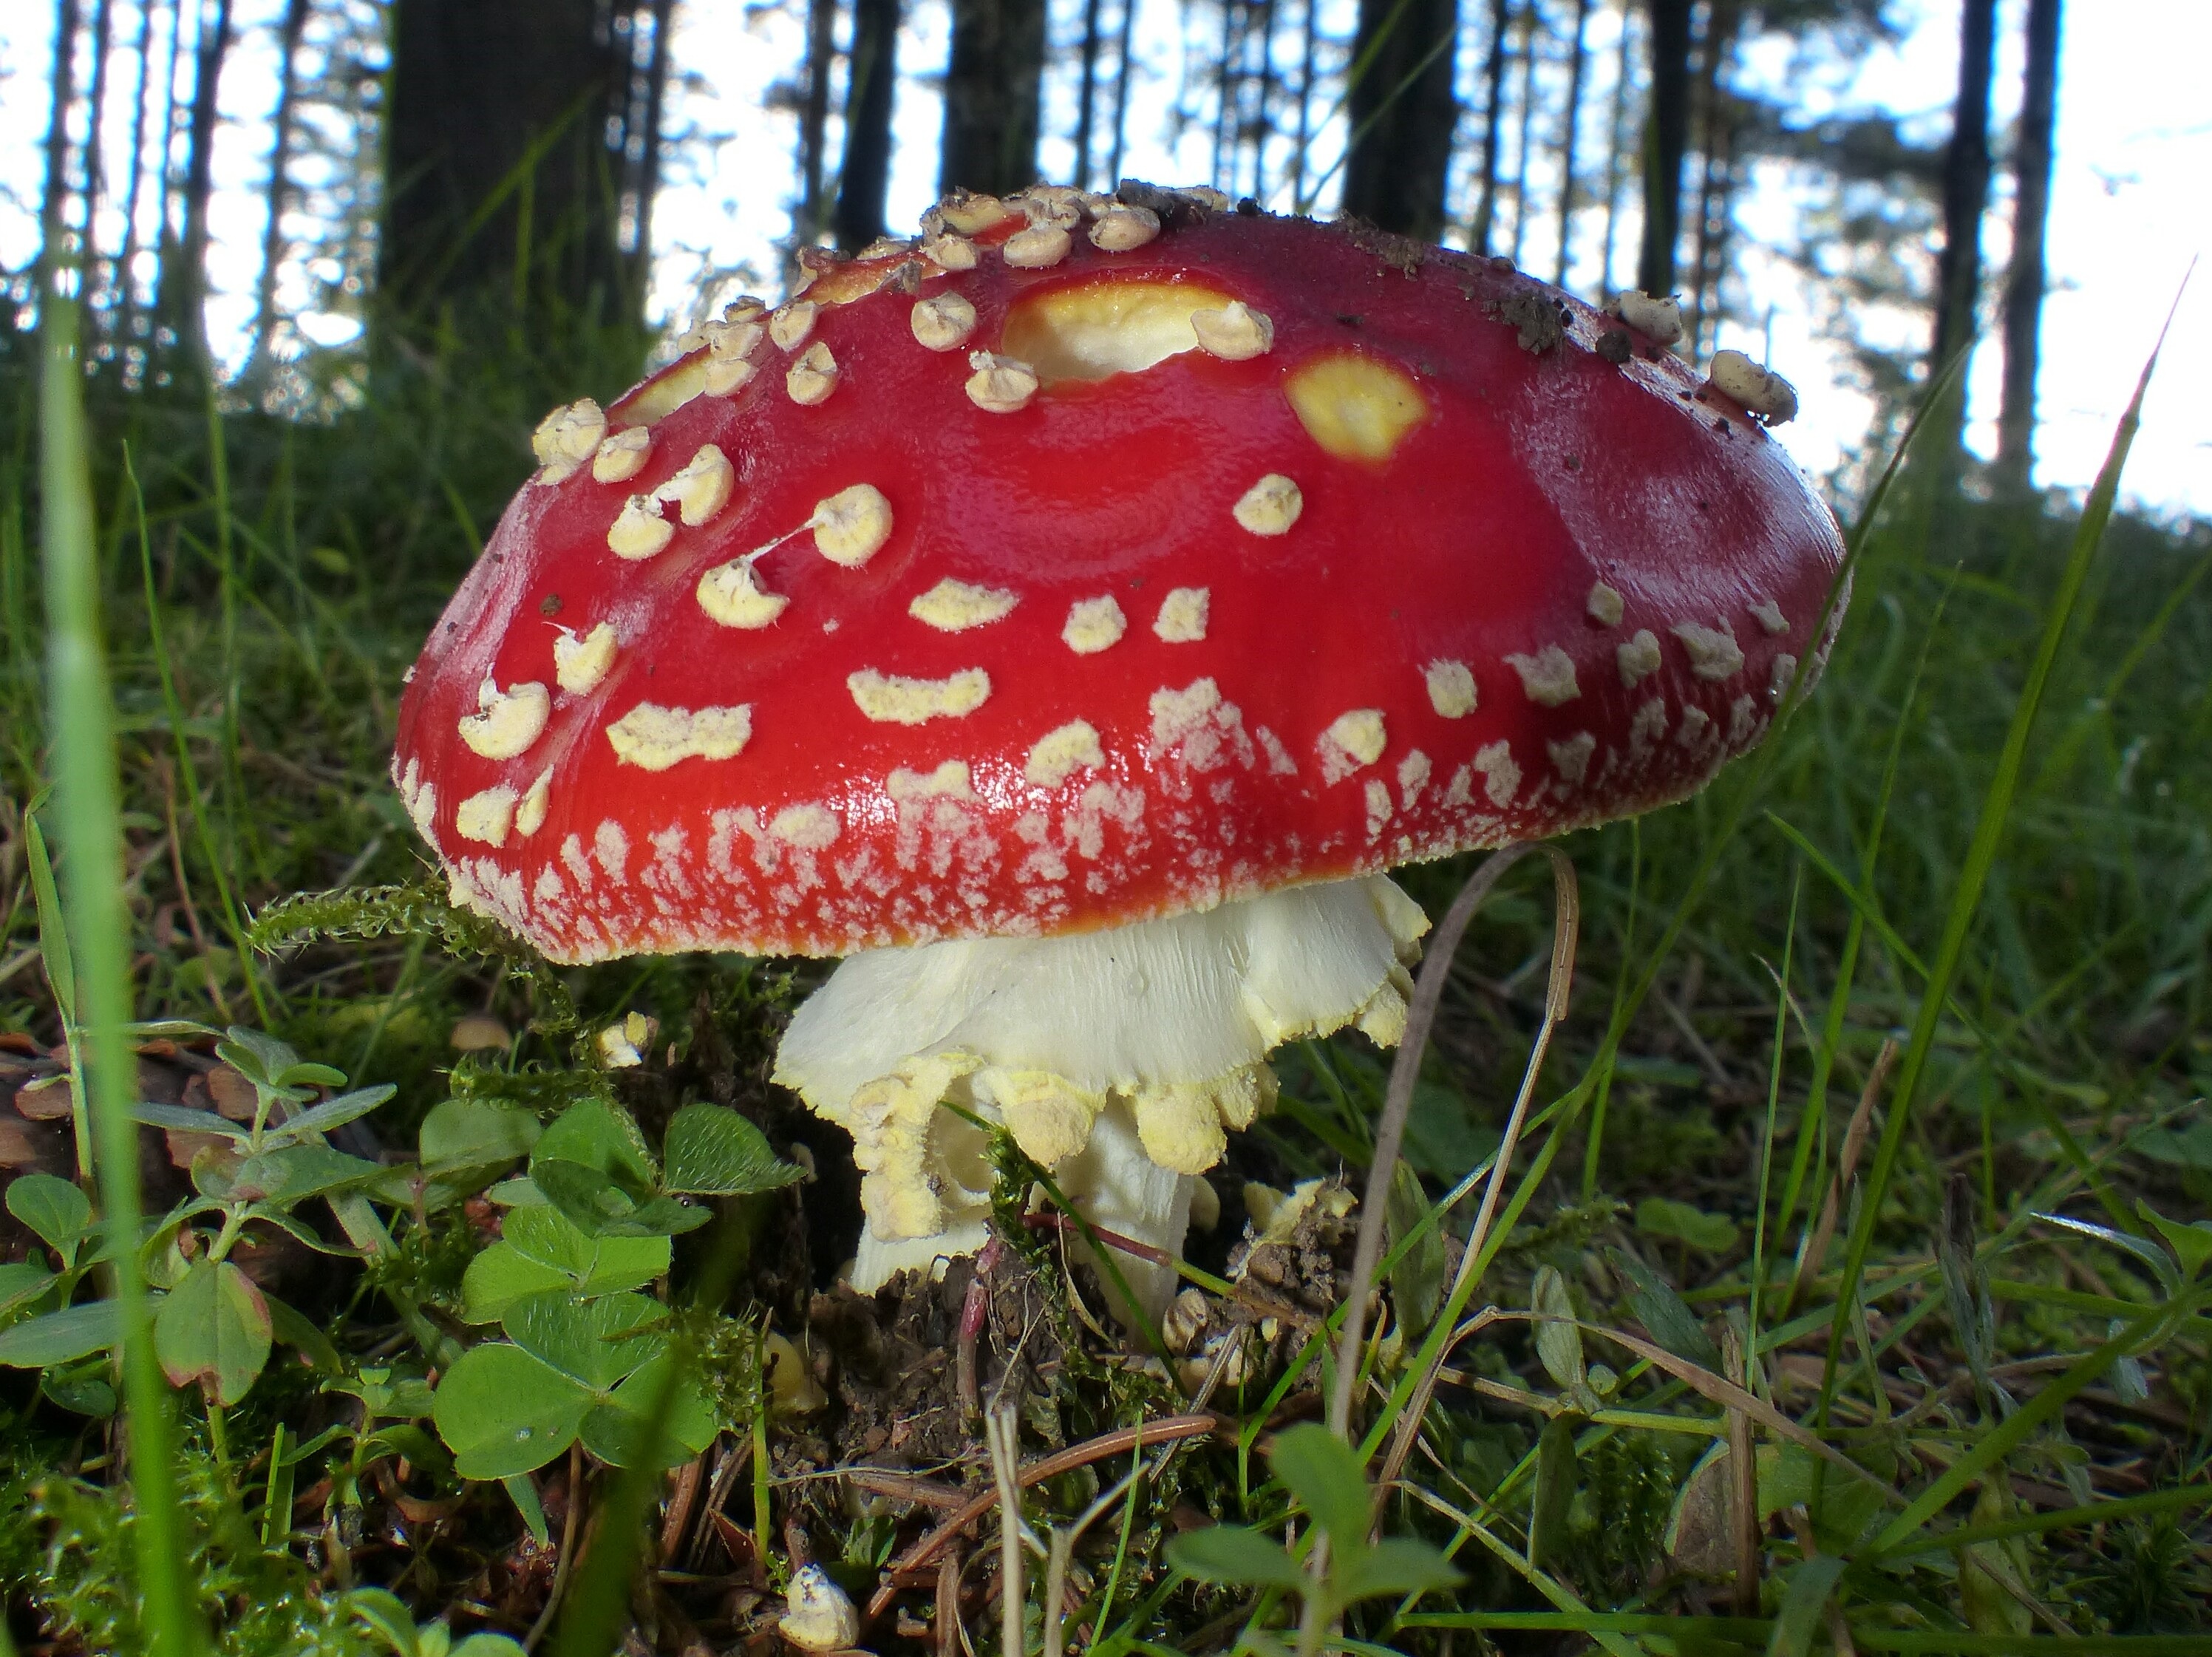
nature, flower, gift, autumn, botany, mushroom, flora, fungus, fly agaric, agaric, bolete, red hat, white stains, medicinal mushroom, penny bun